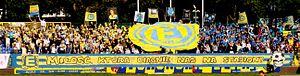
Le Elana Toruń est un club polonais de football basé à Toruń et fondé en 1968.